Gippsland railway line

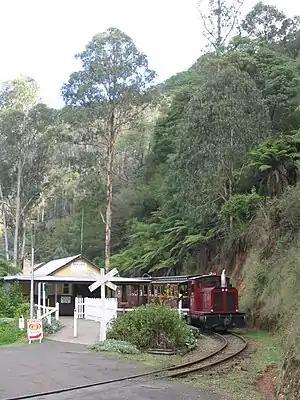
Walhalla Goldfields Railway

The Noojee railway line was built north from Warragul in stages from the 1890s, reaching Noojee in 1919. It was closed in stages from 1954 to 1958.